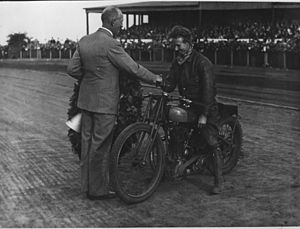
Svend Aage Sørensen
Nordisk Jordbanemesterskab 1934 på Amager travbane
Nordisk Jordbanemesterskab 1934 Amager Travbane
Svend Aage Sørensen, yngste af 6 søskende, var en dansk motorcykelkører. To af brødrene kørte billøb; men holdt tidligt op. Ældste bror Kaj var altid mellem de tre første i de løb, som han fuldførte.